Guillermo Rigondeaux

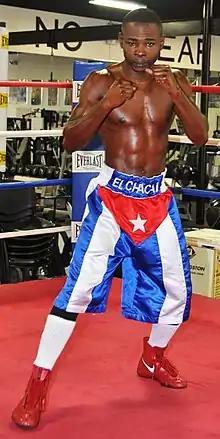
Rigondeaux training in 2011

On 23 February 2009, Rigondeaux was announced to have defected along with 2004 Olympic Silver Medalist Yudel Johnson, Yordanis Despaigne and Yuniel Dorticos. He would train in the same gym as Yuriorkis Gamboa, Erislandy Lara and Odlanier Solis and would continue his career as a professional once he completed all the residency requirements. He left behind his wife Farah Colina, a 7-year-old son and a 17-year-old stepson in Cuba. He was also reportedly staying in the home of countryman and featherweight contender Yuriorkis Gamboa.